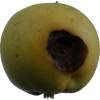
Label: Apple 13